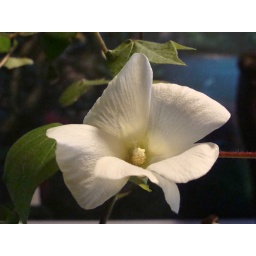
Cotton plants I have growing in pots. I took these in the house before a freeze warning the they blossomed overnight.